Sean Couturier

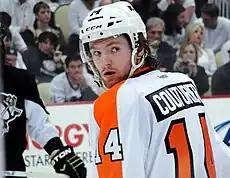
Couturier with the Flyers in the first round of the 2012 Stanley Cup playoffs.

On July 20, 2013, the Flyers signed Couturier to a two-year, $3.5 million contract extension. The Flyers' head coach, Peter Laviolette, was abruptly fired three games into the 2013–14 NHL season. ESPN speculated that part of the decision behind the firing was a concern that Couturier and Schenn, who were supporting rising star centre Giroux, were not developing as anticipated. Laviolette's replacement, Craig Berube, pushed Giroux and Couturier's ice time throughout the season, telling reporters, "I like to keep the forwards to less than 20 minutes in a game as a rule, but I've always made exceptions for Giroux and Couturier." When the Flyers acquired Steve Downie from the Colorado Avalanche in the fall, he was placed on the third line to wing Couturier and Read. Couturier saw an almost immediate improvement after being paired with Downie; the line scored a combined 25 points in a 10-game span, and Couturier told "The Philadelphia Inquirer" that Downie was "a big part of the success of our line". By the end of the season, Couturier had reached a career-high 39 points, including 13 goals. The Flyers appeared in the 2014 Stanley Cup playoffs, but were eliminated by the New York Rangers in the first round.